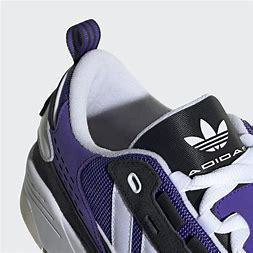
Brand: Adidas
Model: ADI2000